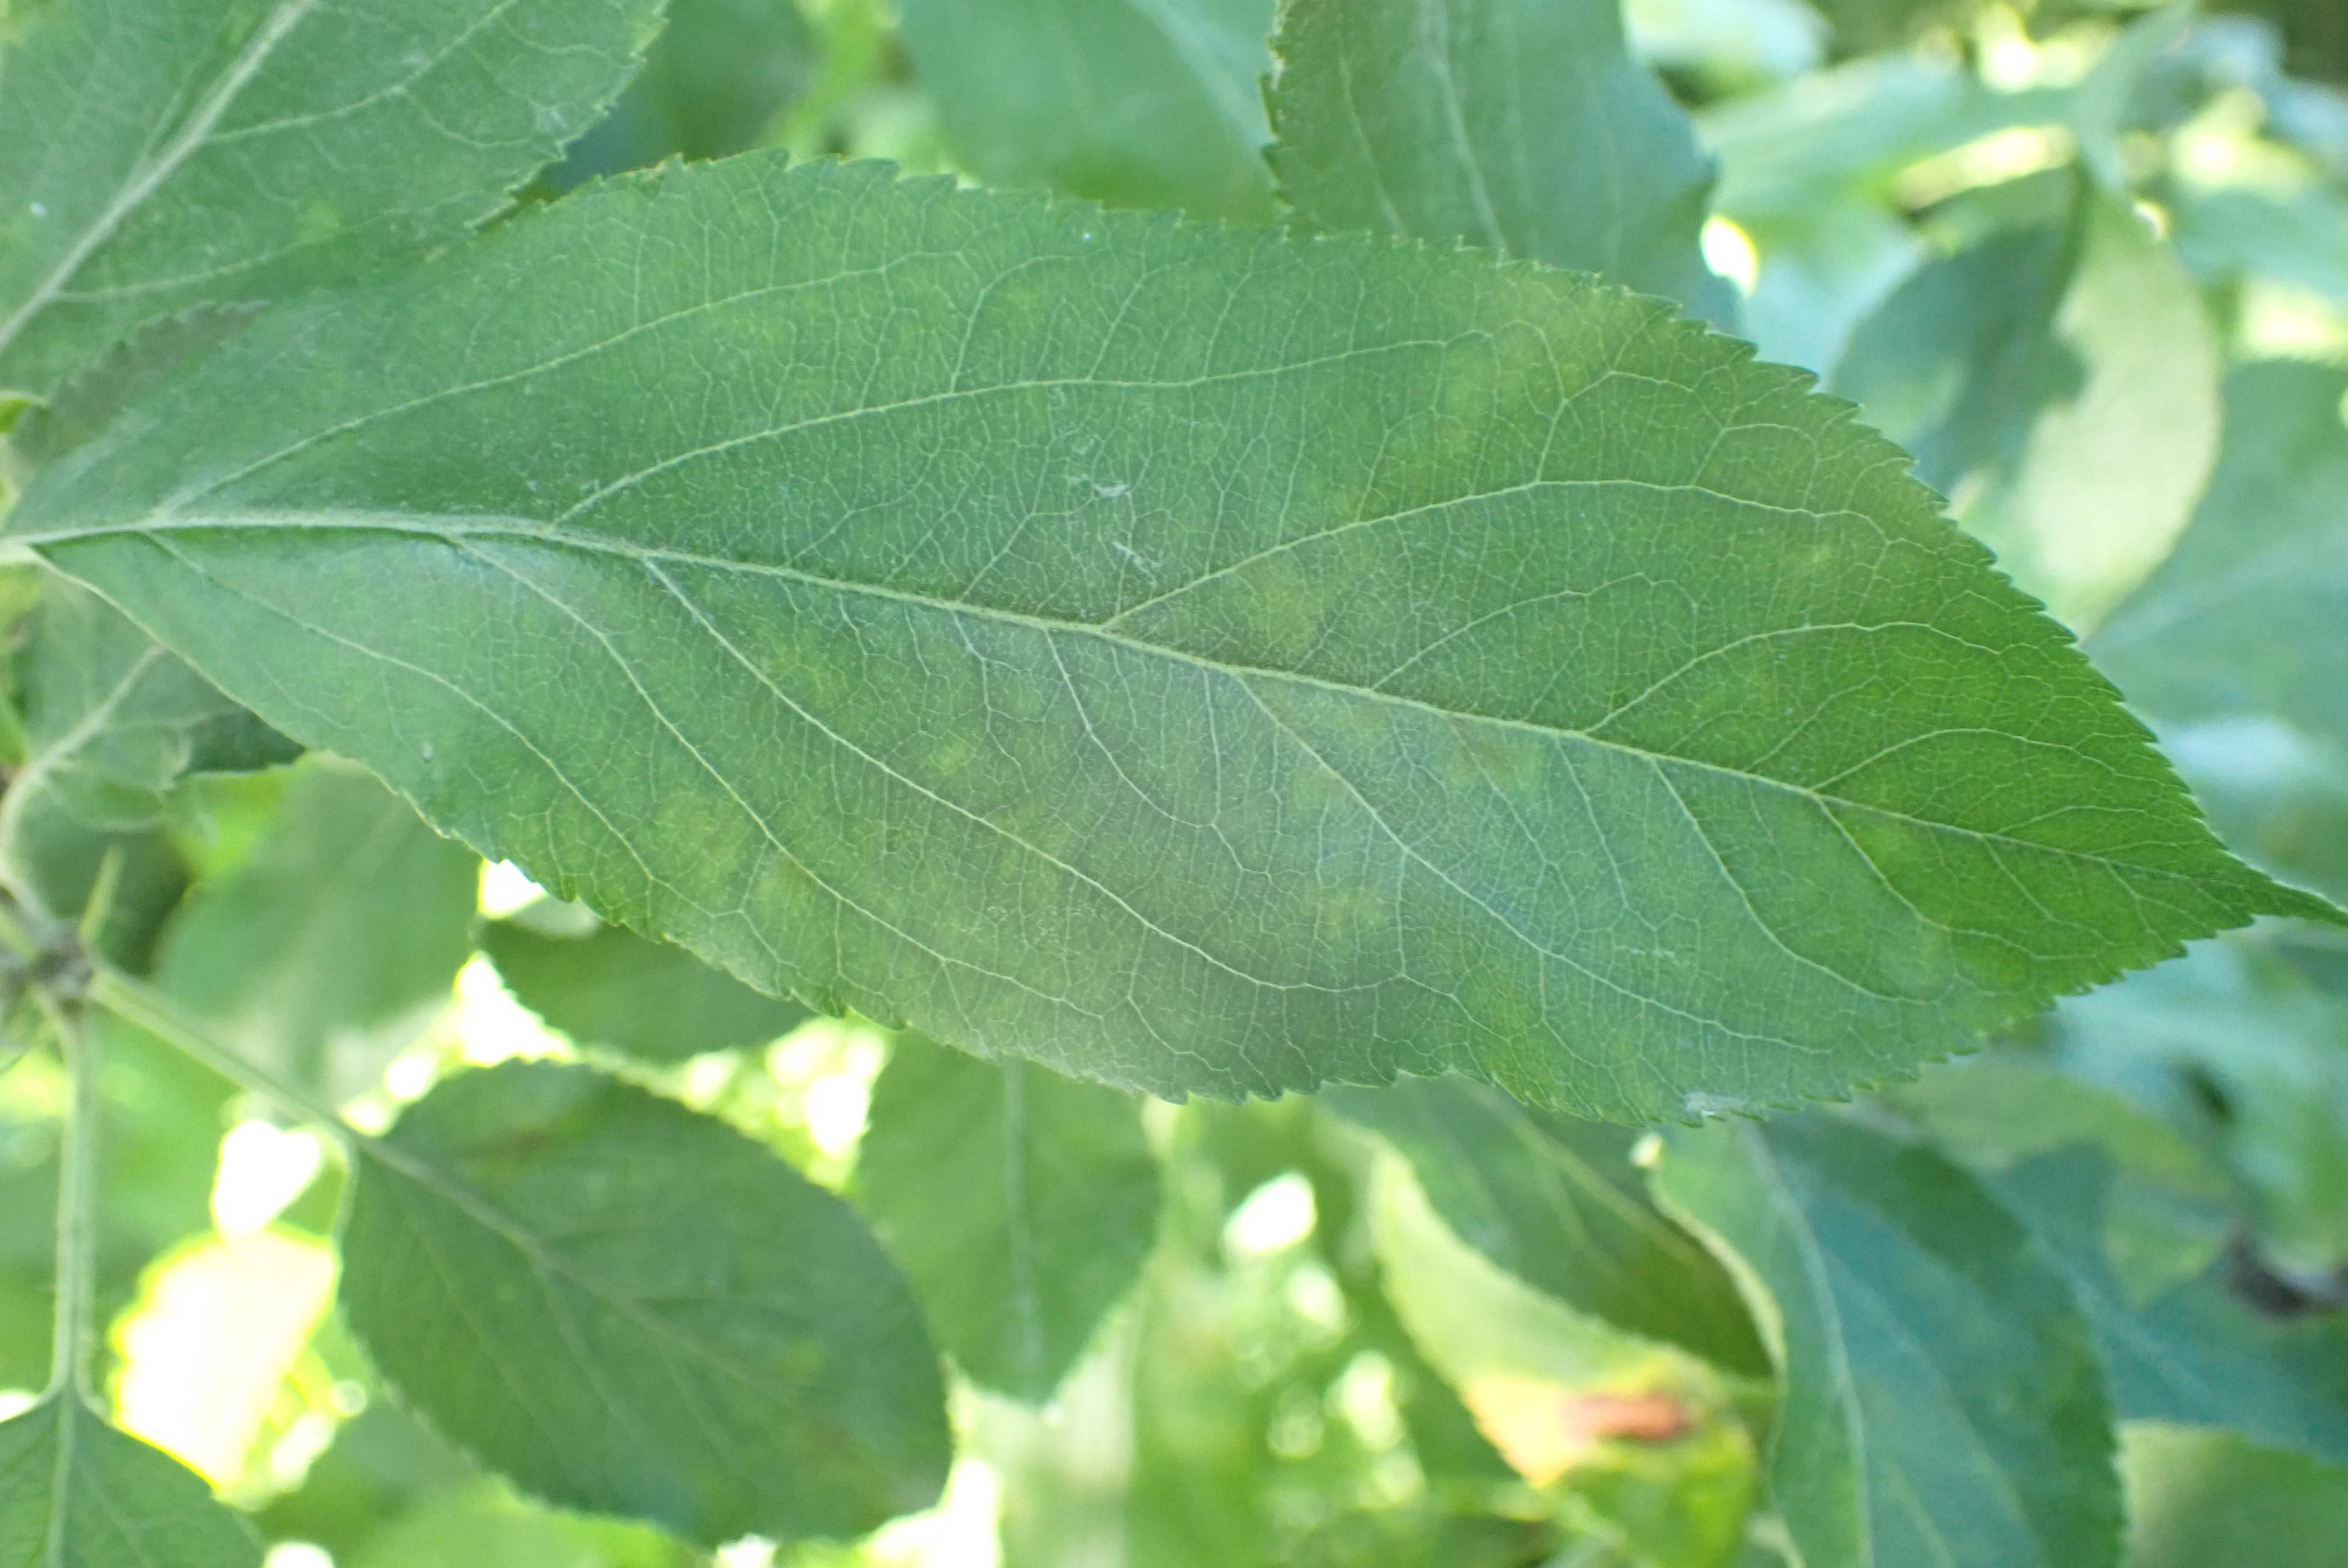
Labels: scab